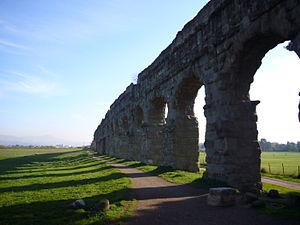
Le parc régional de l'Appia antica est une zone protégée créée en 1988 par la région du Latium située au sud est de Rome le long de la Voie Appienne.